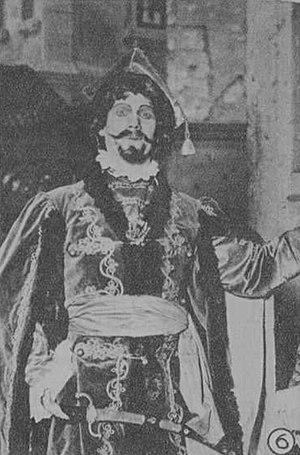
Carl Martin Öhman, né le 4 septembre 1887 à Floda församling dans le Södermanland, et mort le 9 décembre 1967 à Stockholm, est un artiste lyrique, acteur et professeur de chant suédois.